Walker Lake (Nevada)

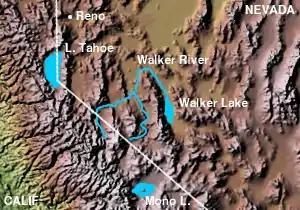
The Walker River flows into Walker Lake

The National Fish and Wildlife Foundation has been acquiring water rights to benefit the lake and has submitted applications to the Nevada State Engineer to transfer the water downstream to benefit the lake. In 2016, the Flying-M Ranch was acquired by the National Fish and Wildlife Foundation. The purchase price was $19.4 million. Along with the Pitchfork and Rafter 7 Ranches, this property comprises the new State Park.